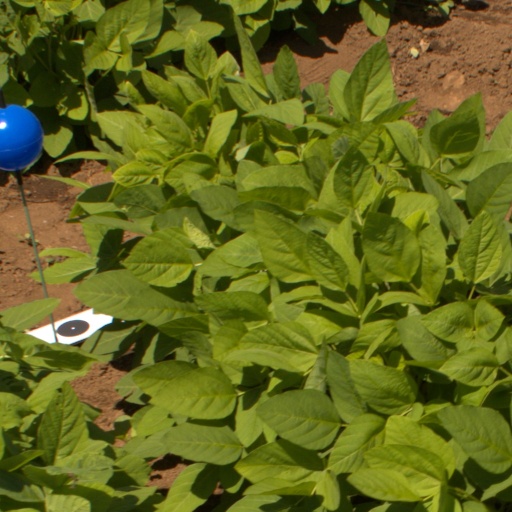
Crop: soybean